Nationalist Front of Mexico

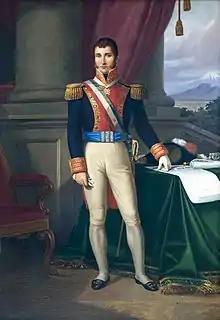
The organization considers Agustín de Iturbide to be the legitimate founding father of the Mexican nation.

The head of the group Juan Carlos López Lee has acknowledged that the group's ideology includes elements of fascism and National Socialism, but disputes that the organization itself is fascist.